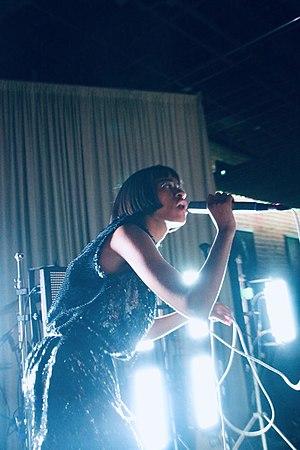
Lakisha Kimberly Robinson, plus connue sous son nom de scène Kilo Kish, est une chanteuse, auteure, mannequin, styliste et peintre américaine née le 10 mai 1990 à Orlando, en Floride.